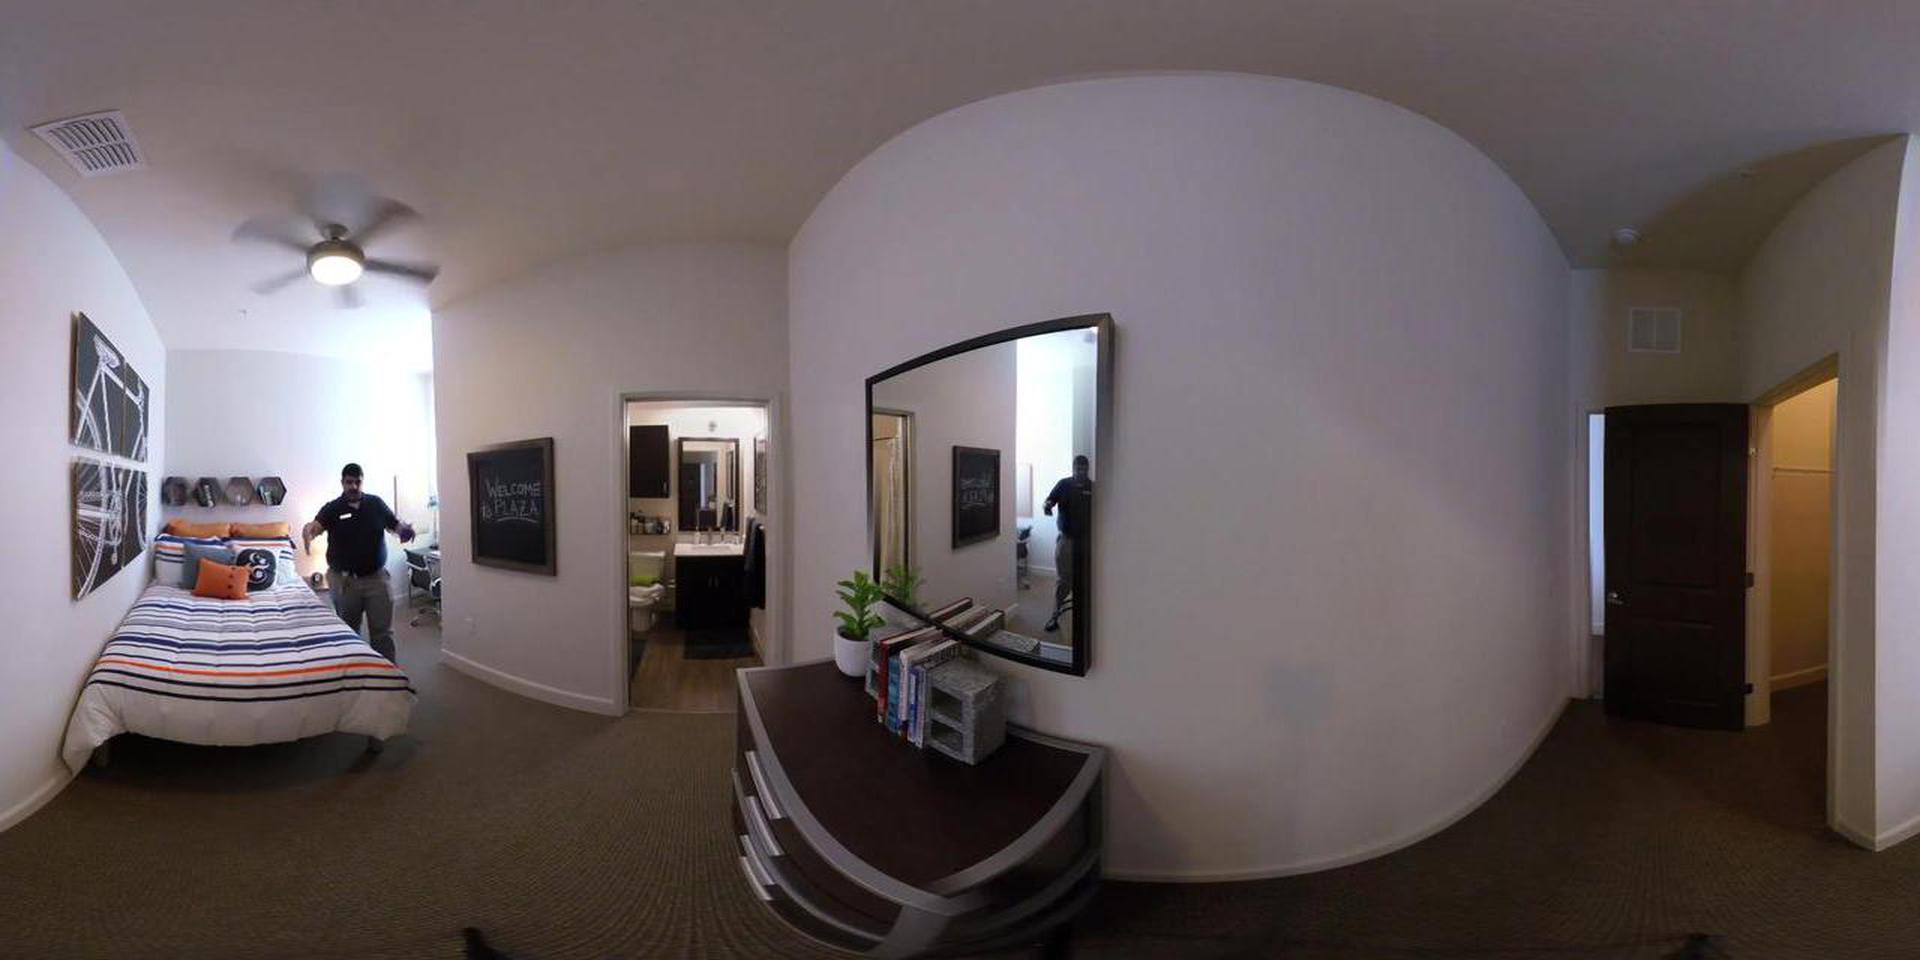
Referred object: the small potted plant on the dresser

Referred object: the orange throw pillow